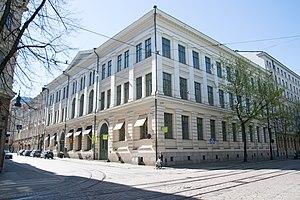
Yrjönkatu, est une rue du centre d'Helsinki en Finlande.